Victoria bus station

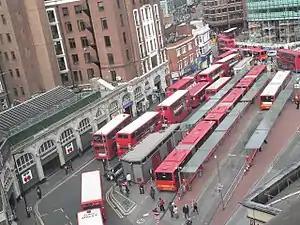
The bus station in 2009

Victoria bus station is a bus station outside London Victoria station. It is managed only by Transport for London. In 1970, work commenced on a substantial roof canopy. This was demolished in April 2003 as part of the station's refurbishment.